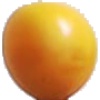
Label: cherry_wax_yellow